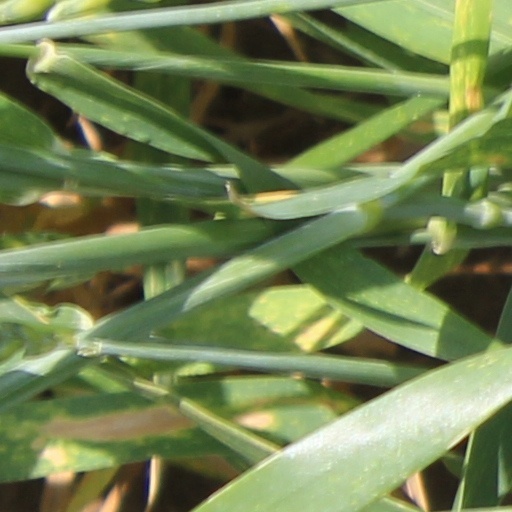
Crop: wheat